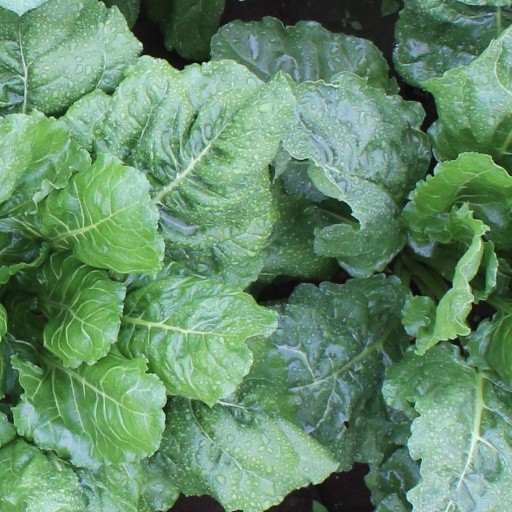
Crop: sugar beet